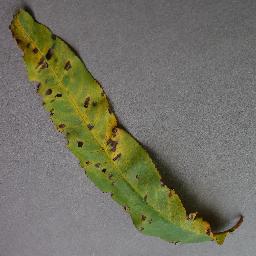
Label: Peach___Bacterial_spot